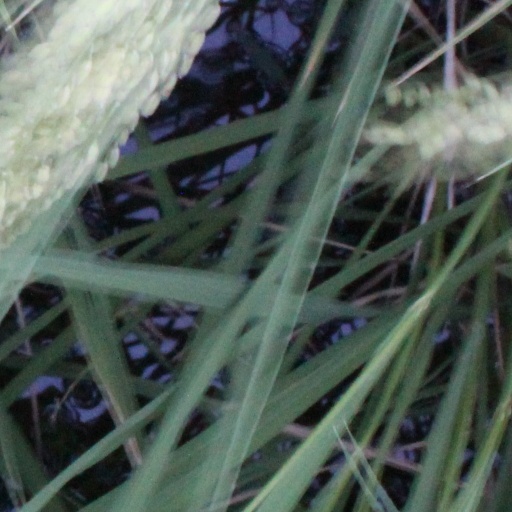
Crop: rice